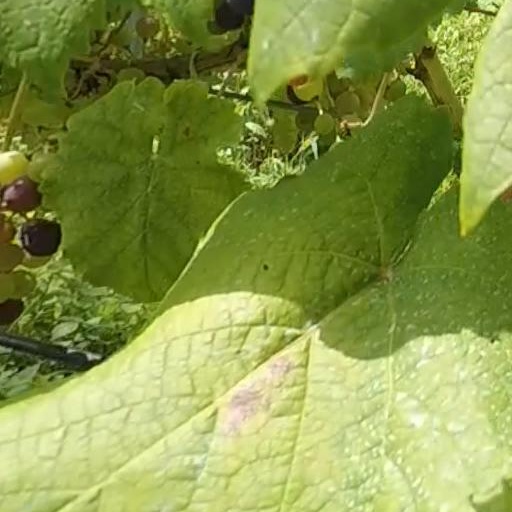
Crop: grape